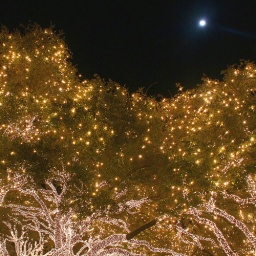
the blue light from above makes the trees all aglow...